Patrick Henry (packet)

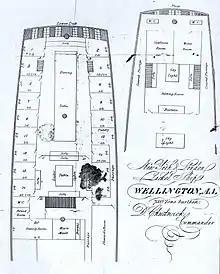
Plan of Packet Ship "Wellington" (1837, 750 tons), built by Christian Bergh & Co., New York. The vessel served the Red Swallowtail Line between New York and London from 1837 to 1850. Its beam was a foot shorter than the "Patrick Henry."

"This fine new ship, which arrived on Monday last, after a smart passage, is now lying at the east side of the Prince's Dock," according to a lengthy review of her construction published in the "Liverpool Standard and General Commercial Advertiser" after her maiden voyage. "She is of about a thousand tons burden, new measurement; was built for Messrs. Grinnell and Minturn's line of packets, (consigned to Messrs. Wildes, Pickersgill and Co., of this town), by Messrs. Brown and Bell, of New York, and is in every point a first-rate ship. A New York contemporary says, in noticing this vessel—"To speak of new packets is so common an occurrence, that it attracts but little attention. Nautical men, however, are never tired of seeing a new ship. A large number of gentlemen, familiar with the science of ship-building, have visited this extraordinary vessel, and have pronounced her to be, in every respect, one of the finest ships now belonging to this or any other port." Our contemporary will be gratified to learn that many gentlemen, equally versed in naval architecture, on this side the Atlantic, have visited the "Patrick Henry," and express a high opinion, corroborative of that of their Transatlantic brethren. As we feel assured—such is the interest taken in whatever belongs to navigation in this maritime country—that not only nautical, but mercantile men, and Englishmen generally, are never weary of hearing of improvement in naval architecture, we shall notice this new packet-ship more particularly.